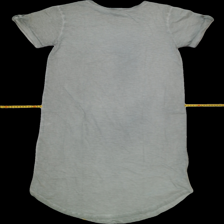
View: back
Type: Dress
Category: Ladies
Brand: Isolde
Colors: Green
Material: 82% cotton, 18% acrylic
Pattern: Plain
Cut: V-collar
Size: M
Trend: No trend
Stains: No
Damage: 0
Price range: 50-100
Recommended usage: Reuse